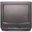
Label: television